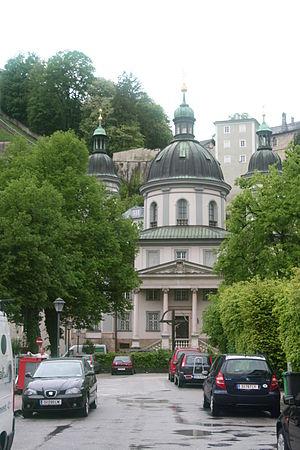
Giovanni Gaspare Zuccalli, né en 1637 à Roveredo et mort le 14 mai 1717 à Bad Adelholzen, est un architecte suisse.